Donnington Wood Canal

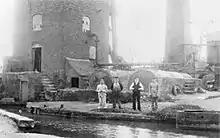
Steven's Water Engine Pit, c.1900 or c.1920, which supplied water to the canal until 1928, long after the mine had closed. One of the tub boats used on the canal can be seen in the foreground.

The water supply for the canal came mostly from the Donnington Wood coal mines. There were a number of beam engines at the mines and at Muxton Bridge, which remained in operation until the late 1920s. Limekiln Pool and Willmer Pool supplied the water for the Lilleshall Branch. The area around Donnington Wood and Wrockwardine Wood saw extensive mining operations, with some 74 shafts sunk between 1818 and 1835. The Lilleshall Company recorded 15 operational pumping engines in 1870, raising water from depths of to , and producing 20,000 tons of water per month. Sites included Grange, Granville, Muxton Bridge and Waxhill. Steven's Pit, also known as Stephen's, was opened some time before 1830, and pumped water from . In 1870, its beam engine was powered by a cylinder. The engine operated until 6 February 1928, supplying water to the canal, and was scrapped soon afterwards. Once pumping ceased, the western end of the canal dried out.